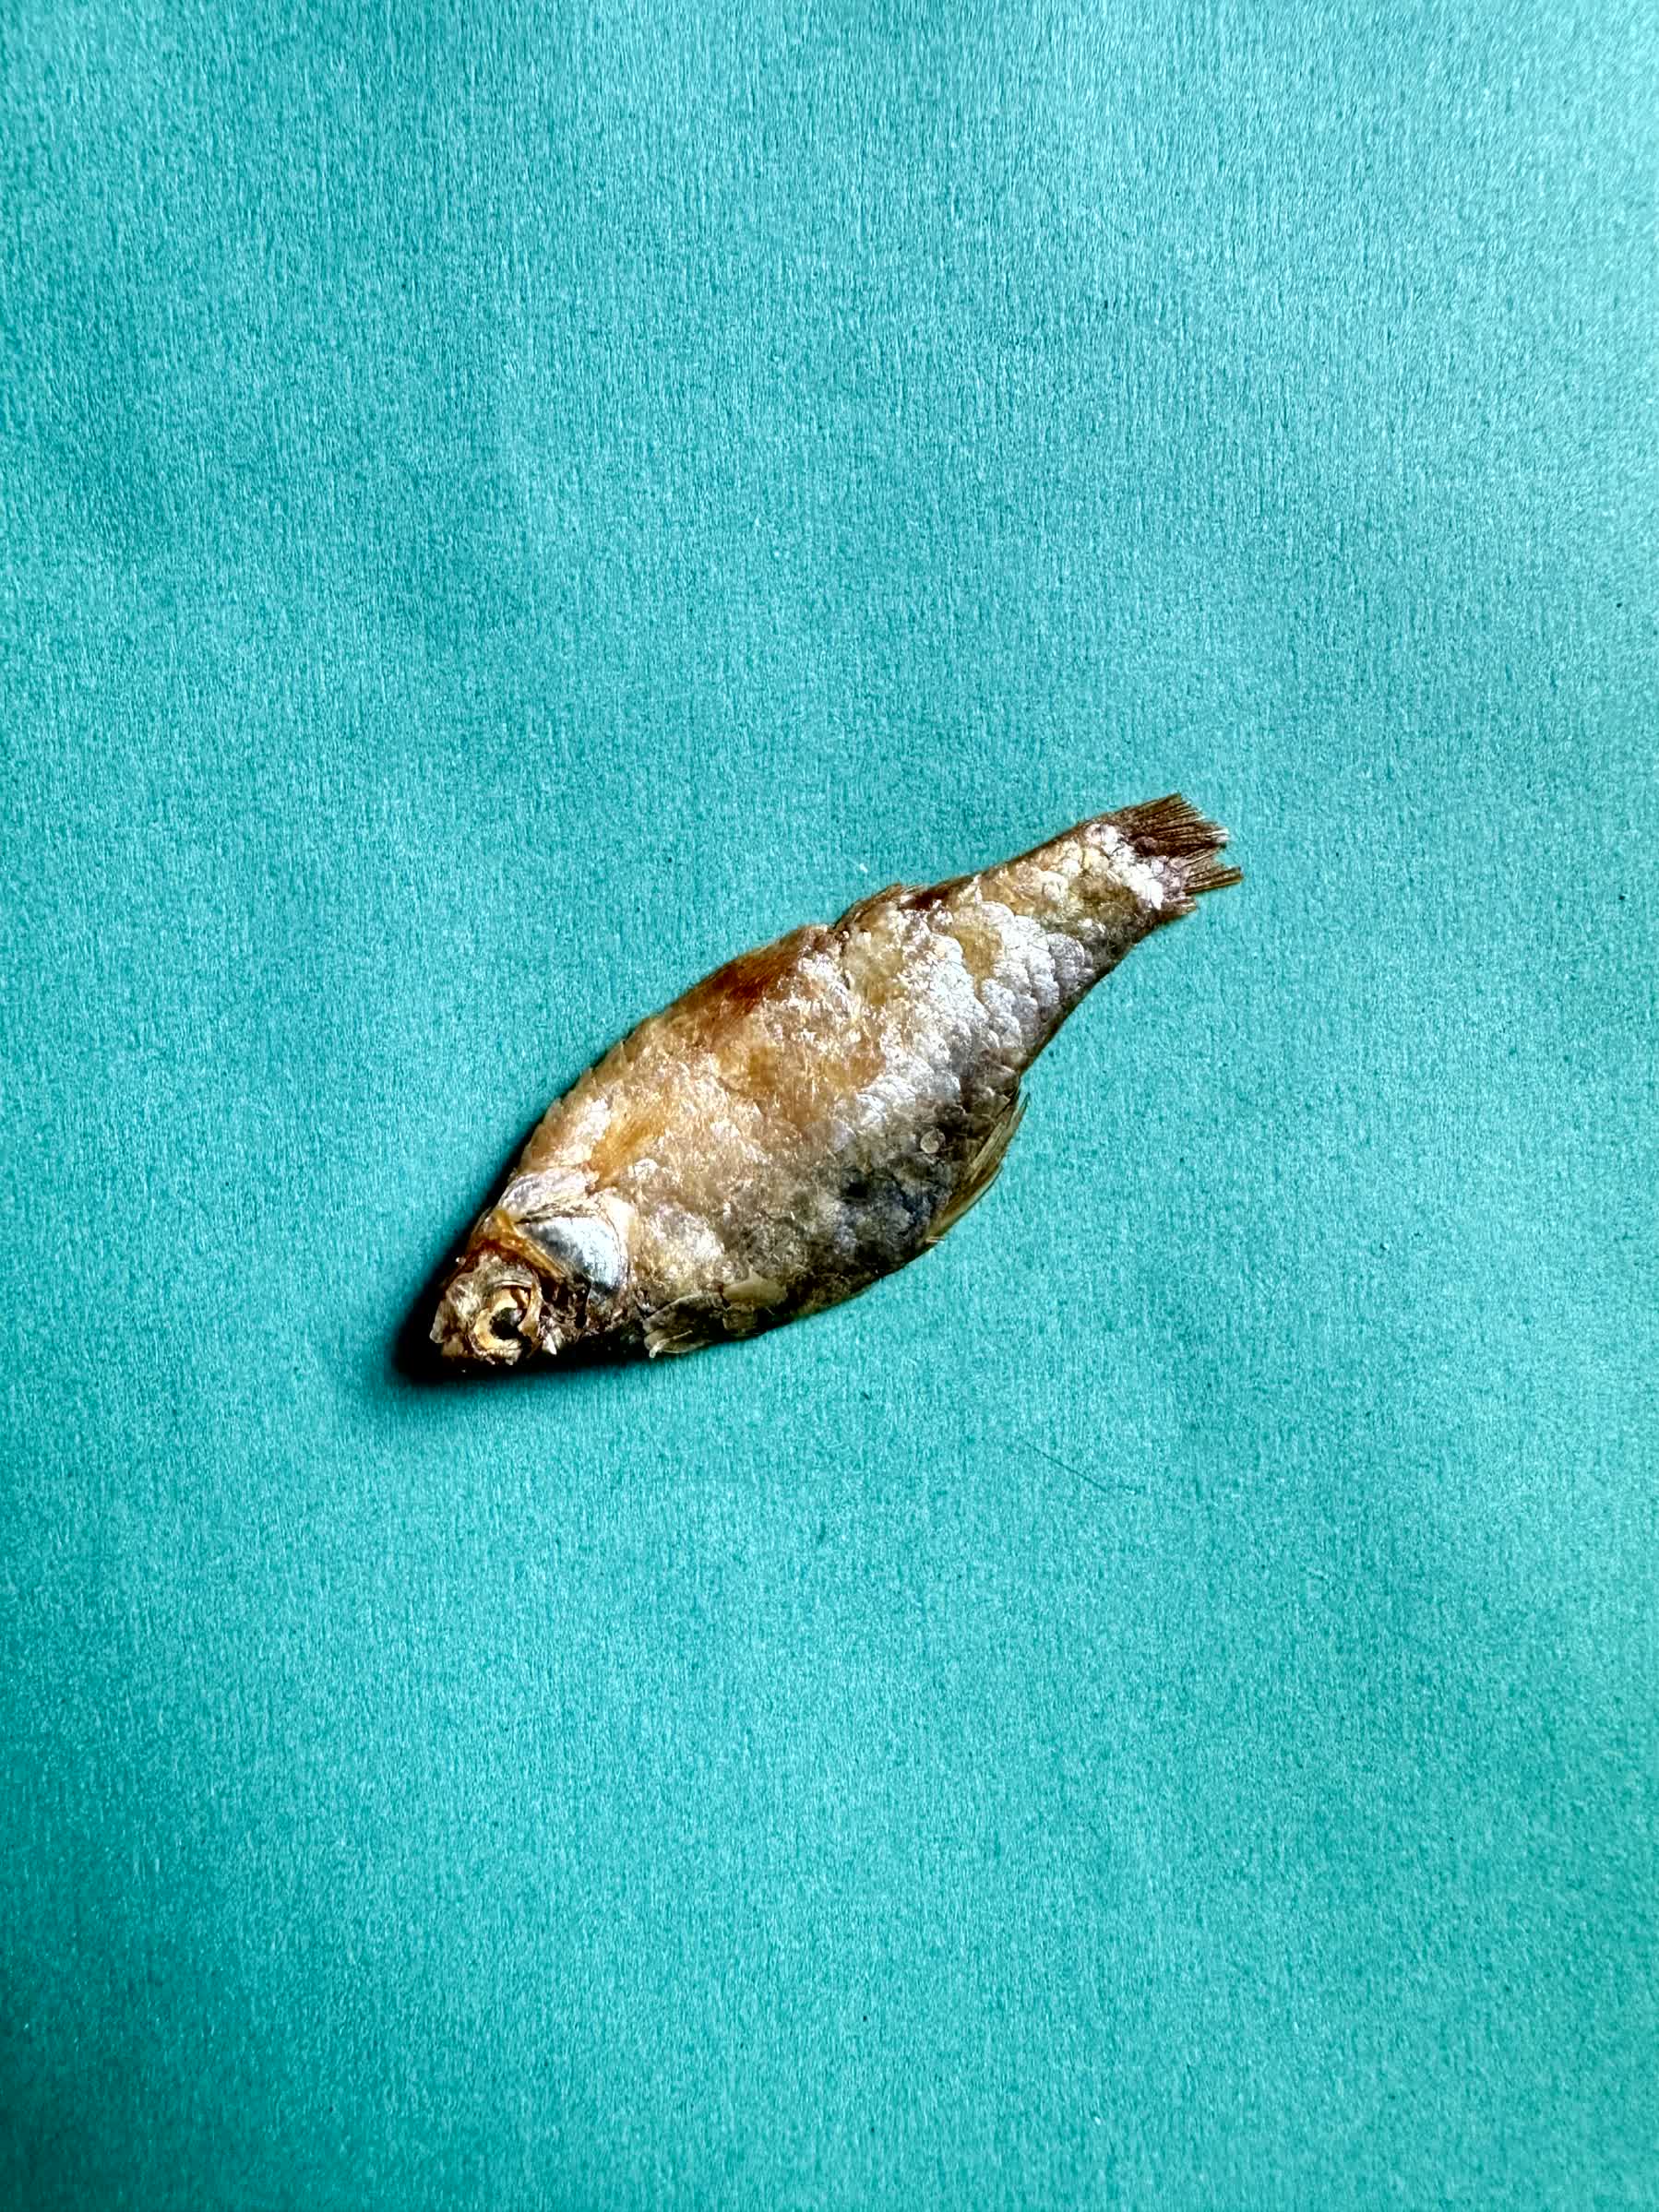
Species: puti chepa